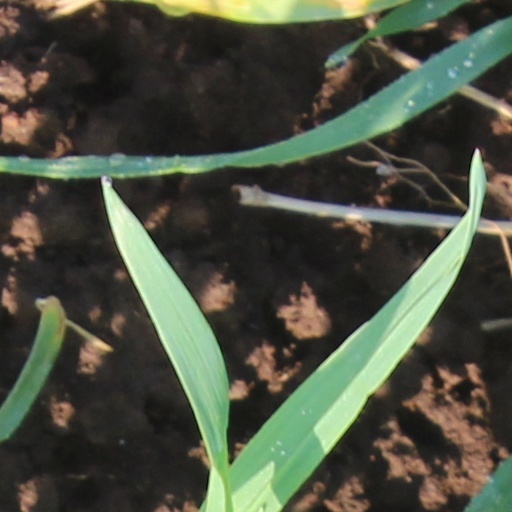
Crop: wheat